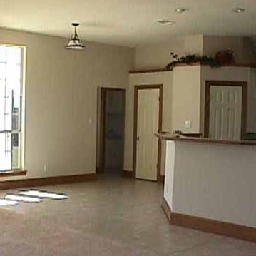
Room type: kitchen